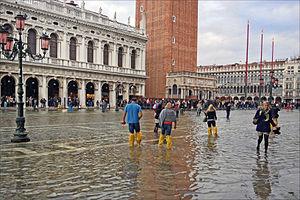
Venise est une ville côtière du nord-est de l'Italie, sur les rives de la mer Adriatique. Elle s'étend sur un ensemble de 121 petites îles séparées par un réseau de canaux et reliées par 435 ponts. Située au milieu de la lagune vénète, entre les estuaires du Pô et du Piave, Venise est renommée pour cet emplacement exceptionnel ainsi que pour son architecture et son patrimoine culturel, qui lui valent une inscription au patrimoine mondial de l'UNESCO.